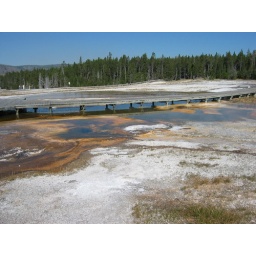
bridge over troubled water